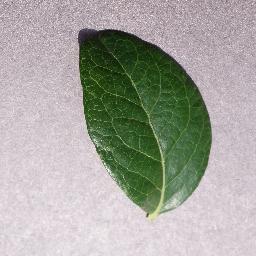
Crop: blueberry
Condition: healthy